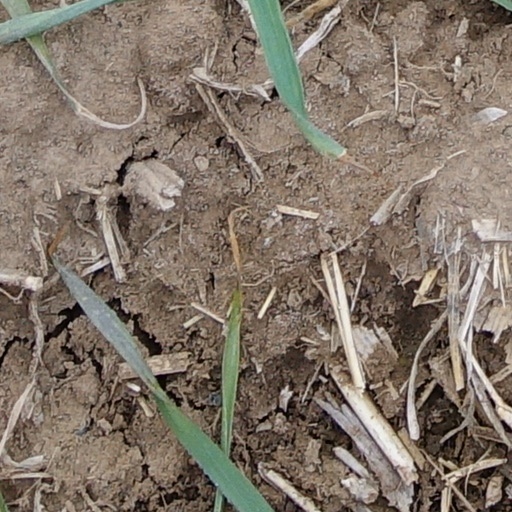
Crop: wheat